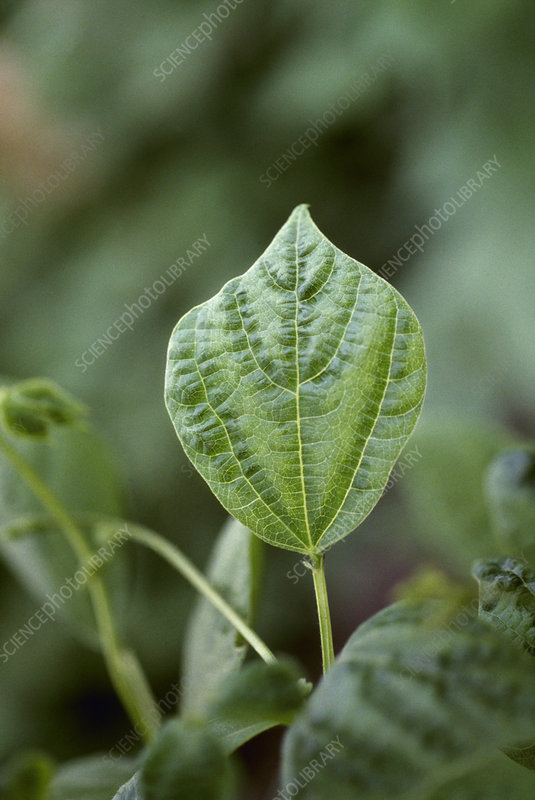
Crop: unknown
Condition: bean_bean_mosaic_virus